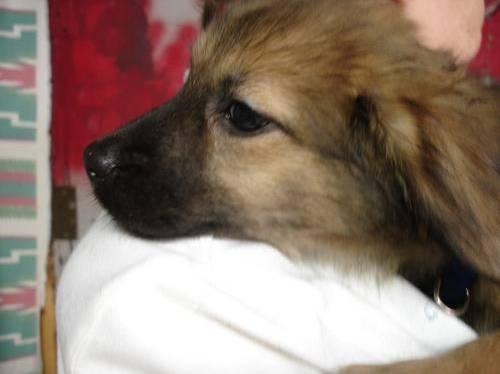
dog